William Dargan Bridge

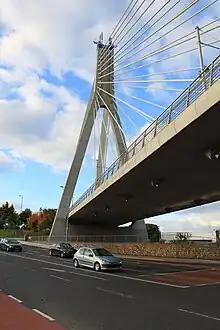

William Dargan Bridge, opened in 2004, is a 162 metre cable-stayed bridge in Dundrum, Dublin, Ireland. It carries the Green Line of the Luas over the busy Taney junction, of the R112 and R117 regional roads as well as the little-known Slang River. The bridge connects rail alignments which were formerly part of the Harcourt Street railway line.